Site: brandenburg
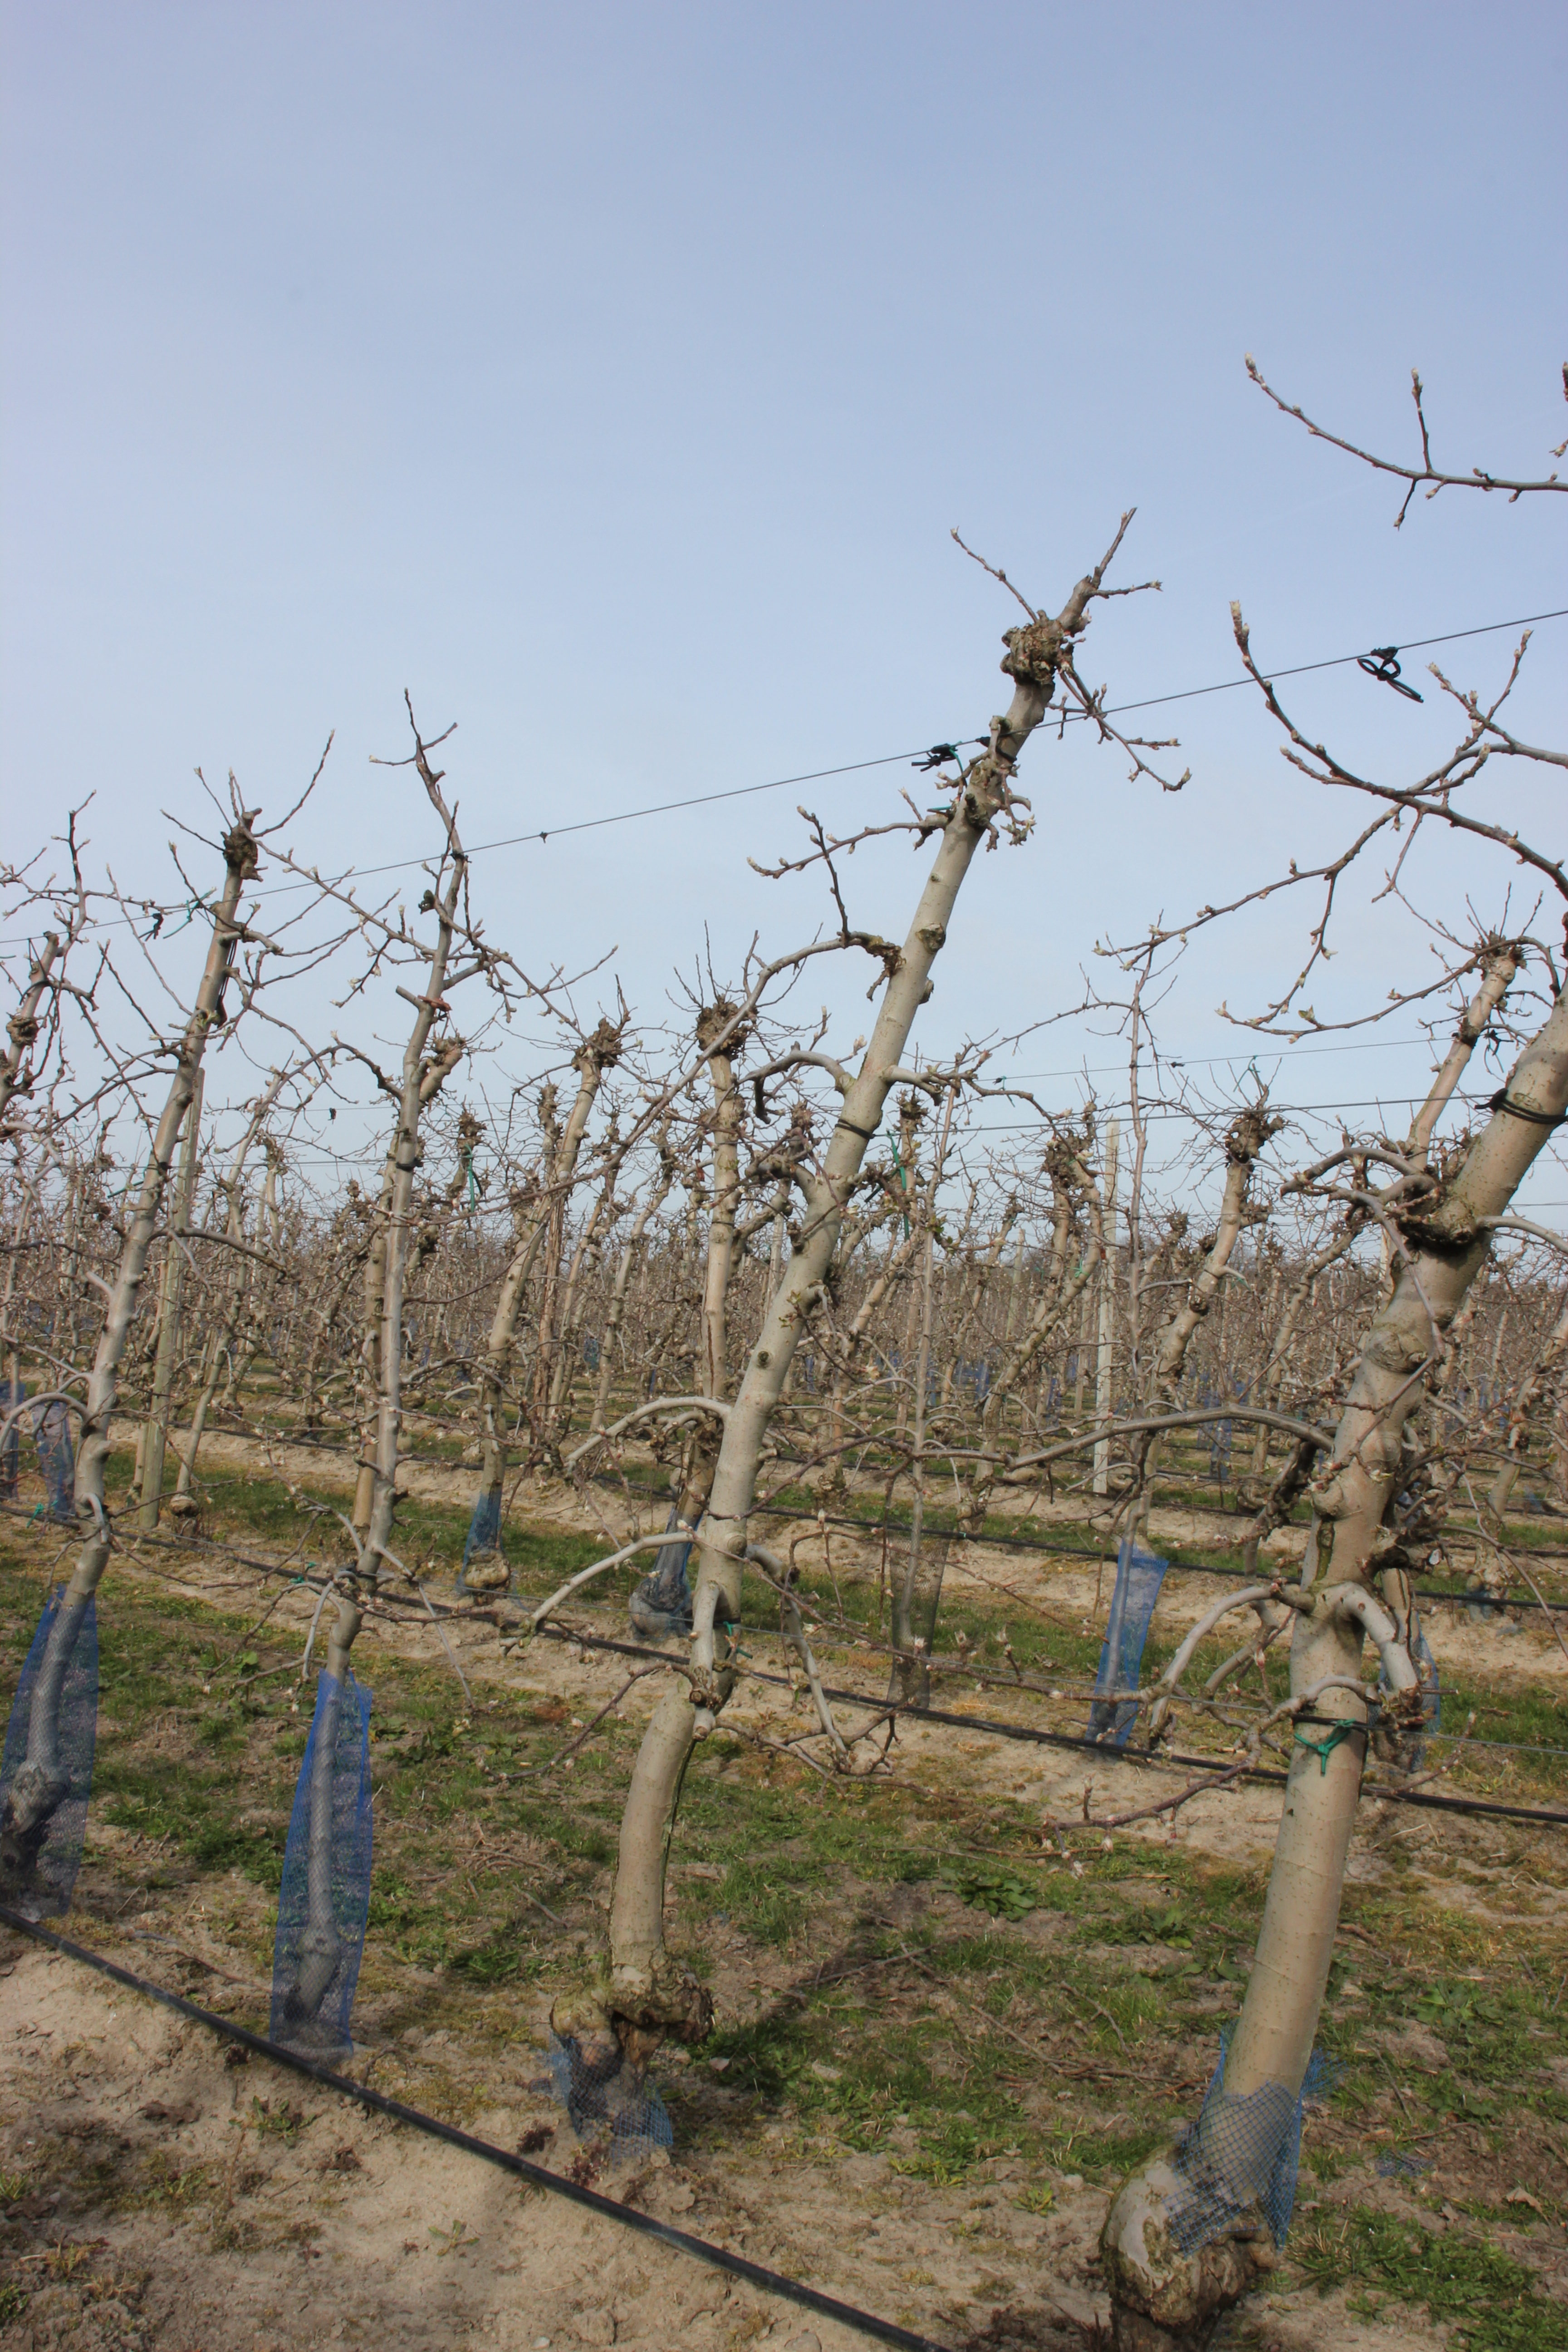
Growth stage (BBCH 54): Inflorescence emergence